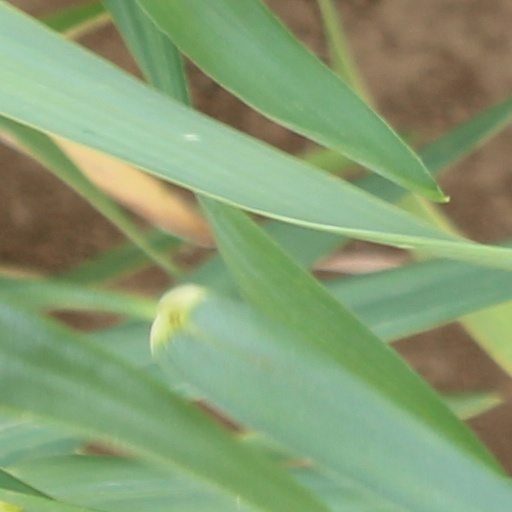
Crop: wheat